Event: Nepal Earthquake
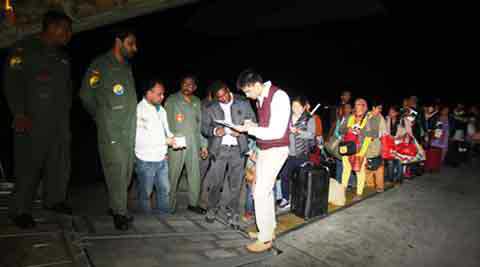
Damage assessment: no_damage